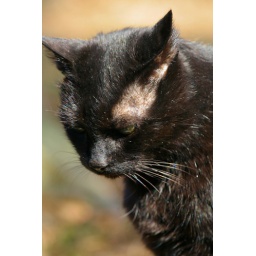
15 years old now and doesn't care about birds flying over his head to the feeder